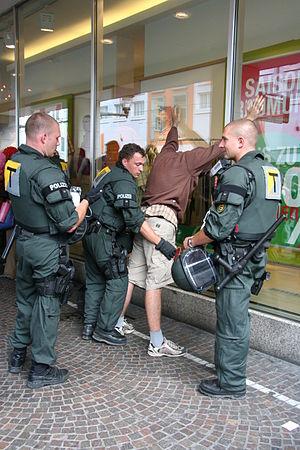
Arrestation de manifestants passifs à Freiburg (Allemagne)